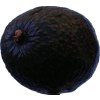
Label: black_avocado